Johann Dominicus Fiorillo

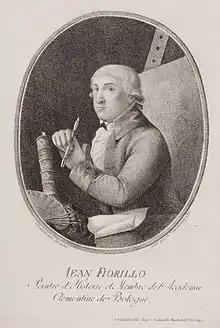
Johann Dominicus Fiorillo

Johann Dominicus Fiorillo (13 October 1748 – 10 September 1821) was a German painter and historian of art.